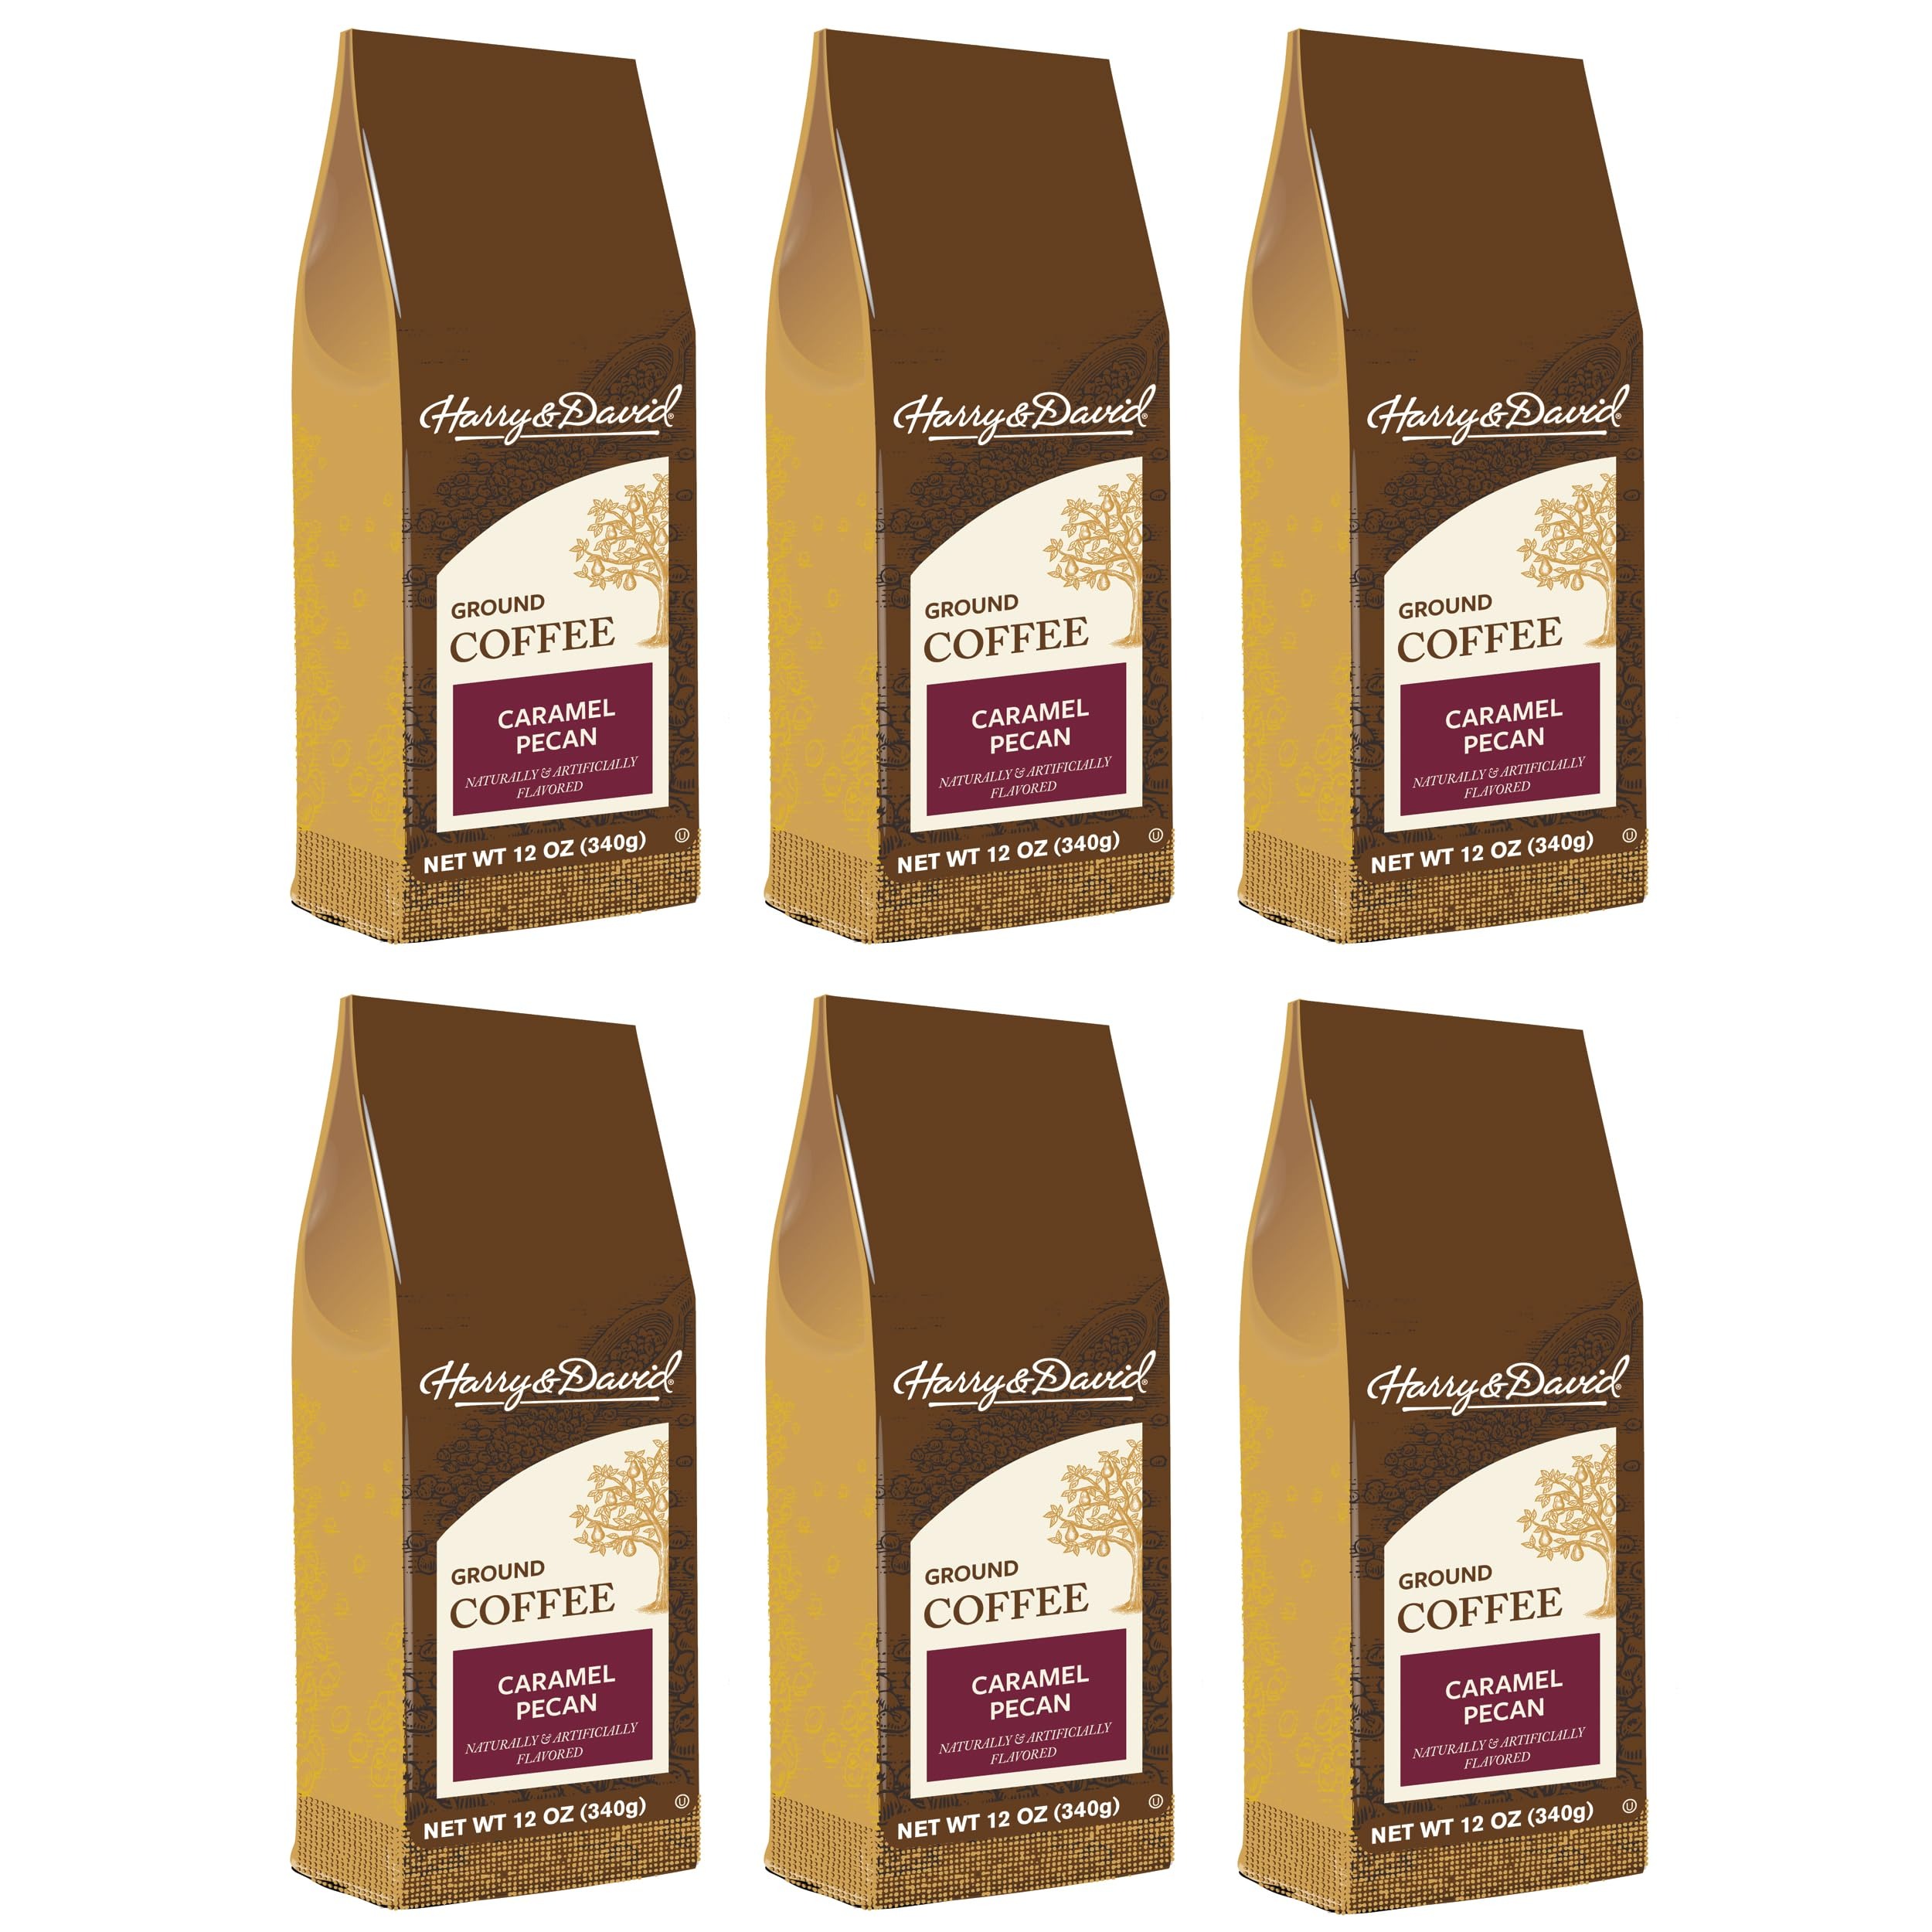
Item Name: Harry & David Ground Coffee, Medium Roast Caramel Pecan, 6 Bags 12oz Each
Bullet Point 1: 6 - 12 oz bags ground coffee
Bullet Point 2: Wake up to the sweet aroma of buttery pecans and caramel coffee dancing on the crisp morning air from the coffeepot to the bedroom. This satisfying blend of richly roasted Arabica beans and indulgent dessert flavors is the perfect complement to a brilliant morning, whether the sun is shining or snow is falling. It makes a wonderful flavored coffee gift.
Bullet Point 3: Harry & David's flavored coffees feature premium beans harvested by hand, expertly roasted with care, and quickly air-cooled to maintain flavor and prevent bitterness.
Bullet Point 4: Harry & David's coffees make a thoughtful thank-you gift or a great addition to food-themed gift baskets for birthdays and other occasions.
Bullet Point 5: America's first choice for fruit and food gifts since 1934, Harry & David is committed to providing premium quality and excellence in every way.
Value: 72.0
Unit: Ounce

Price: 55